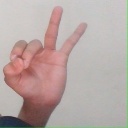
अक्षर: ण